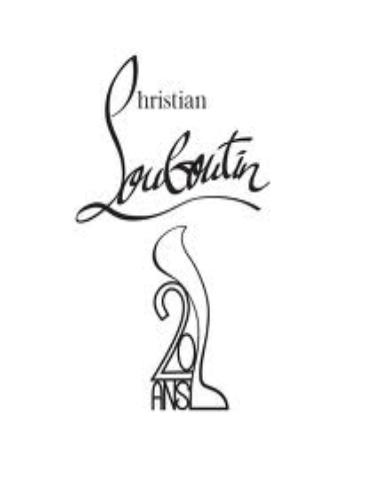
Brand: Christian Louboutin
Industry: Clothes